Timeline of the Russian invasion of Ukraine (1 December 2023 – 31 March 2024)

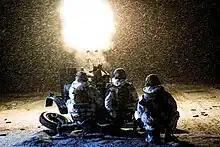
Mobile group of National Guard of Ukraine hunts for Russian drones

Two people were killed in a Russian attack on Kherson. One person was killed in a separate attack in Donetsk Oblast.